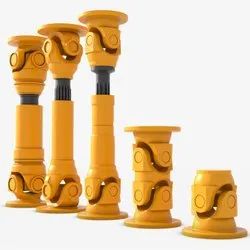
Label: Cardan_Shaft